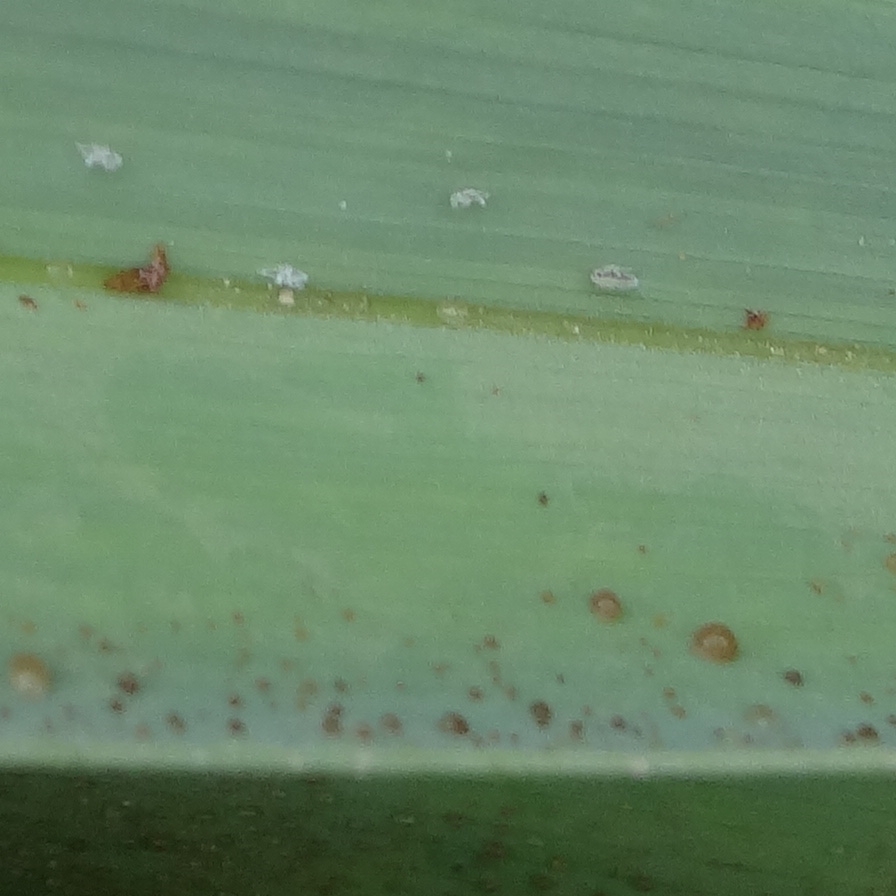
Label: Dubas